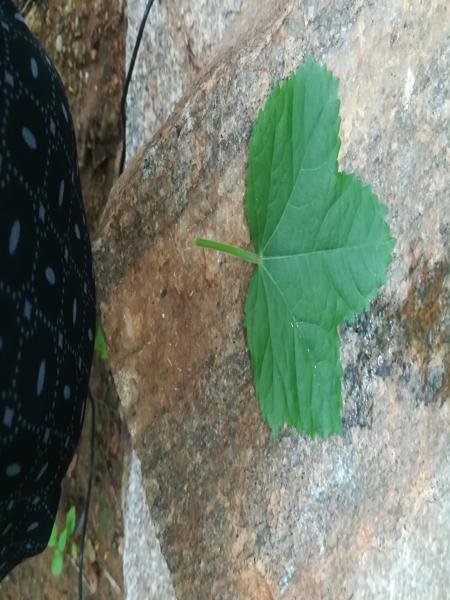
Plant: Kasambruga